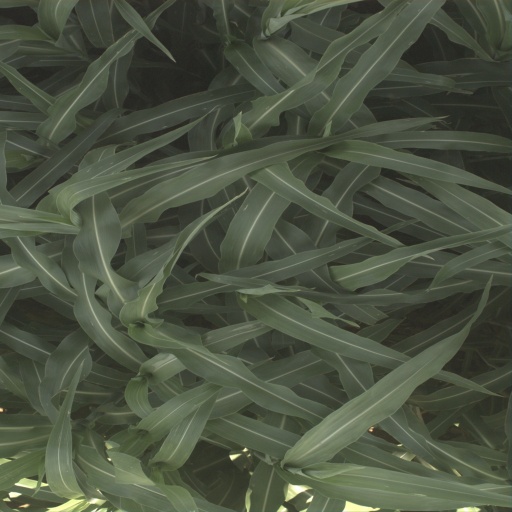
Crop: sorghum